Avoth Yeshurun

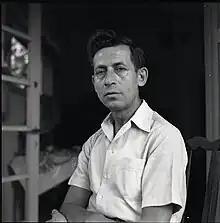
Avoth Yeshurun in 1952

Avoth Yeshurun (1904–1992, born Yehiel Perlmutter), also Avot Yeshurun, was an acclaimed modern Hebrew poet. Winner of the Israel Prize for literature in 1992.